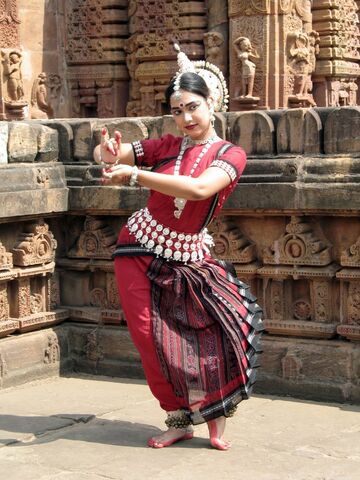
Dance form: odissi